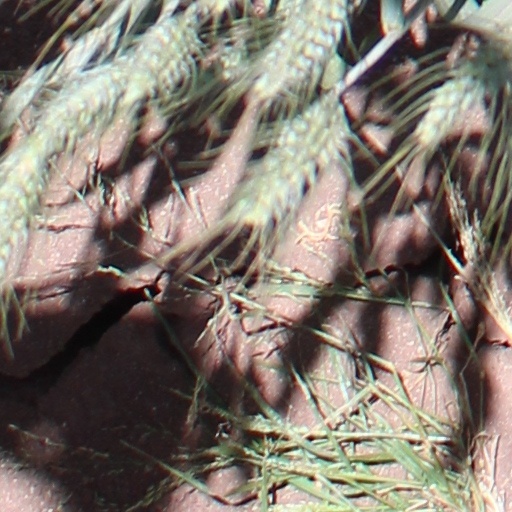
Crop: wheat